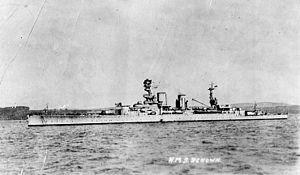
Le croiseur de bataille est un type de navire de guerre apparu au début du XXᵉ siècle. Ses caractéristiques sont semblables à celles du cuirassé pour le déplacement, le calibre de l'artillerie principale, l'effectif de l'équipage, le rayon d'action, mais sa vitesse est nettement supérieure, dépassant aussi celle des plus grands croiseurs de l'époque, grâce à des dimensions de coque et un appareil propulsif plus puissant. Ce poids supplémentaire est compensé, sur les navires de conception britannique, par un blindage plus léger, et cette moindre protection constitue la principale restriction à l'emploi de ce type de navire ainsi que le montrent les principaux combats auxquels ils participent pendant la Première Guerre mondiale.